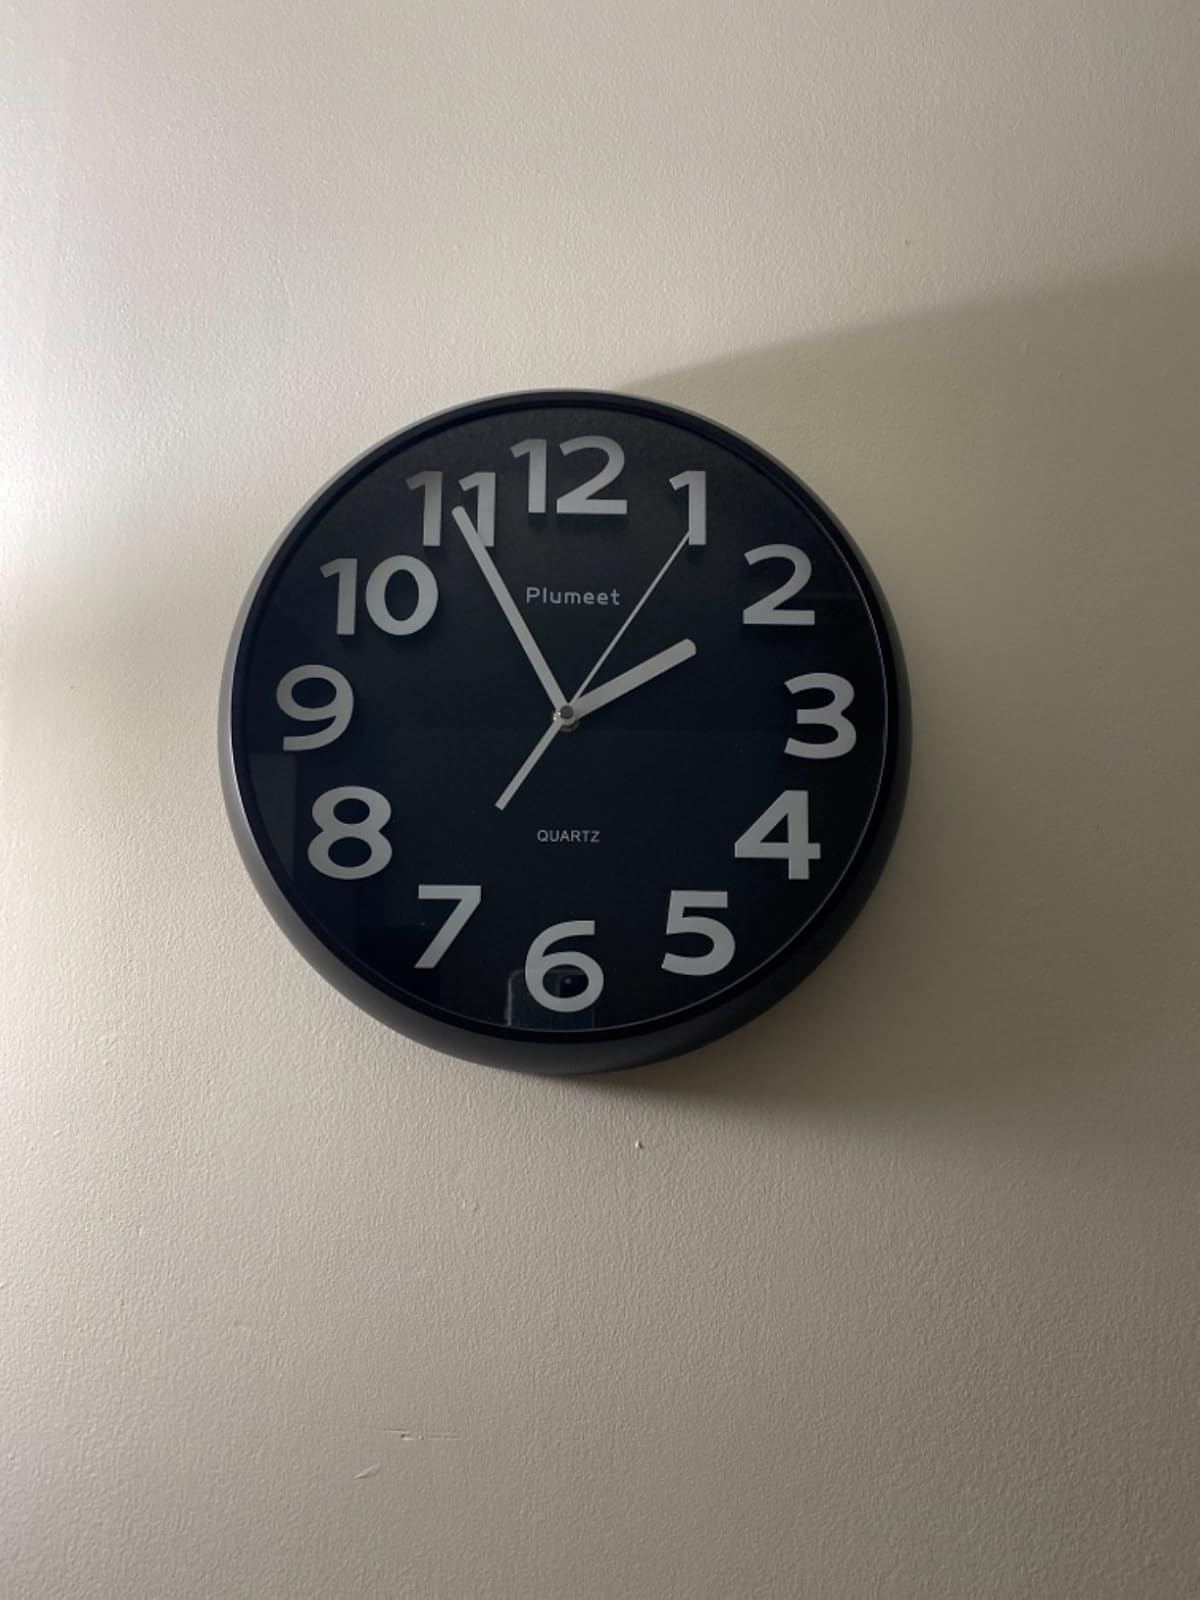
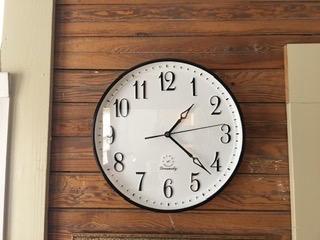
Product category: clock
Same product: no